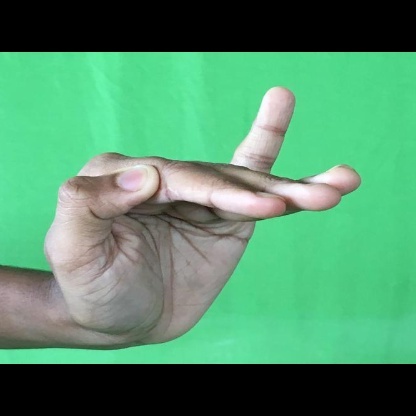
Mudra: Hamsapaksha